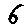
Label: 6